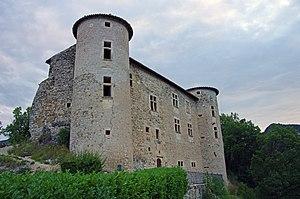
Château du XVIe siècle situé à La Charce (Drôme)
Cet article recense les monuments historiques de la Drôme, en France.
La liste des châteaux de la Drôme recense de manière non exhaustive les mottes castales ou château de terre, les châteaux, château fort ou château de plaisance, les châteaux viticoles, les maisons fortes, les manoirs, situés dans le département français de la Drôme. Il est fait état des inscriptions et classements au titre des monuments historiques.